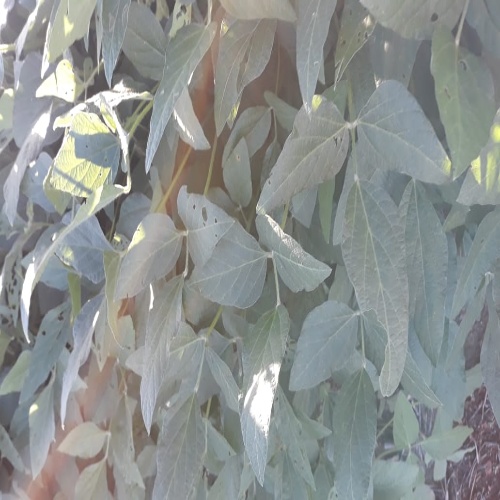
Label: Caterpillar